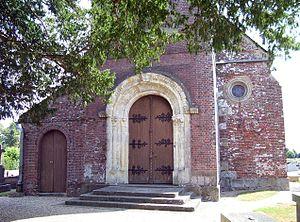
Portail de l'église Notre-Dame de La Chapelle-Gauthier dans l'Eure (27).